Charles L. Hutchinson

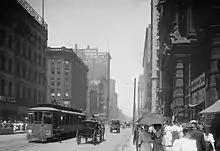
State Street looking north at Monroe c. 1900. Pike's Building at 170 (now 106 S.) State Street, where the Art Institute first opened its doors as The Academy of Fine Arts, is shown to the far left, with the second Palmer House (1873) directly across the street on the far right.

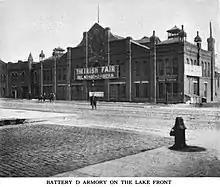
Battery D Armory stood on the east side of Michigan Avenue at Monroe Street. The building was used for various purposes, and "It appears that it occasionally required some pretty quick work to put the building into suitable condition for the morning art classes, after [the building] had been used the night before for a boxing match or a ball." It was demolished in 1896.

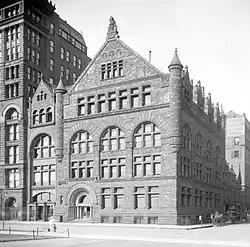
The John Wellborn Root-designed building at the southwest corner of Michigan and Van Buren, which opened in 1887. The building was sold to the Chicago Club in 1891 for $425,000, and collapsed during an extensive renovation of the property by the club in 1929.

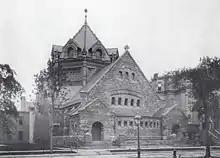
St. Paul Universalist Church, 3005 S. Prairie Avenue, 1887, Burling and Whitehouse, architects (demolished). The chapel was donated by Hutchinson and Harlow Higinbotham, who was a partner of Marshall Field and Company and would become the president of the World's Columbian Exposition and a founder of the Field Museum.

Charles L. Hutchinson saw the Art Institute thru every move and building program from the time of its founding until the time of his death in 1924. The institution's first headquarters were located in Pike's Building at 170 State St. in the rooms of the recently defunct Chicago Academy of Design. They remained there until May 1 of 1882, when Hutchinson recognized that the growth of the organization required a larger facility that featured more artist-friendly accommodation. At that time the group relocated to rooms on the second floor of the D Battery Armory on Michigan Avenue (located just north of where today the Allerton Building of the Art Institute is located). The drive for what was intended to be a permanent facility also began that year when Hutchinson acquired a lot at the southwest corner of Michigan Avenue and VanBuren Street that had built on it a two-story commercial building that was leased in part to a medical college, for which he advanced the Art Institute the purchase price of $45,000. The Art Institute moved its offices into the vacant part of the building, and subsequent to the purchase a three-story addition of pressed brick was built on the back portion of the lot. Classes moved from the armory into this new space on January 8, 1883 and these accommodations remained the extent of the Art Institute's real estate holdings until 1885, when the lot to the immediate south was acquired for expansion. Because of the organization's continued rapid growth the medical college building was demolished in 1885 and a new building by John Wellborn Root was built around the 1882 structure to provide more classrooms, galleries and museum space, with a portion of the building set aside for artistically-oriented tenants and organizations whose rent was intended to help pay for the new building and its operations. Contemporary news reports credited the efforts of Hutchinson as being the drive behind the construction of the new building and "the one man to whom the Art Institute owes its splendid status".